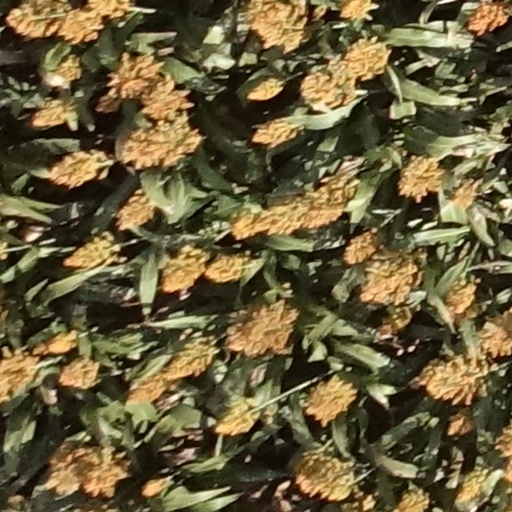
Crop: sorghum